MedStar Georgetown University Hospital

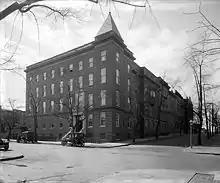
The original Georgetown University Hospital building,

Georgetown University Hospital was founded in 1898 as part of Georgetown University. The facility opened with 33 beds and was staffed by the Sisters of St. Francis of Philadelphia.